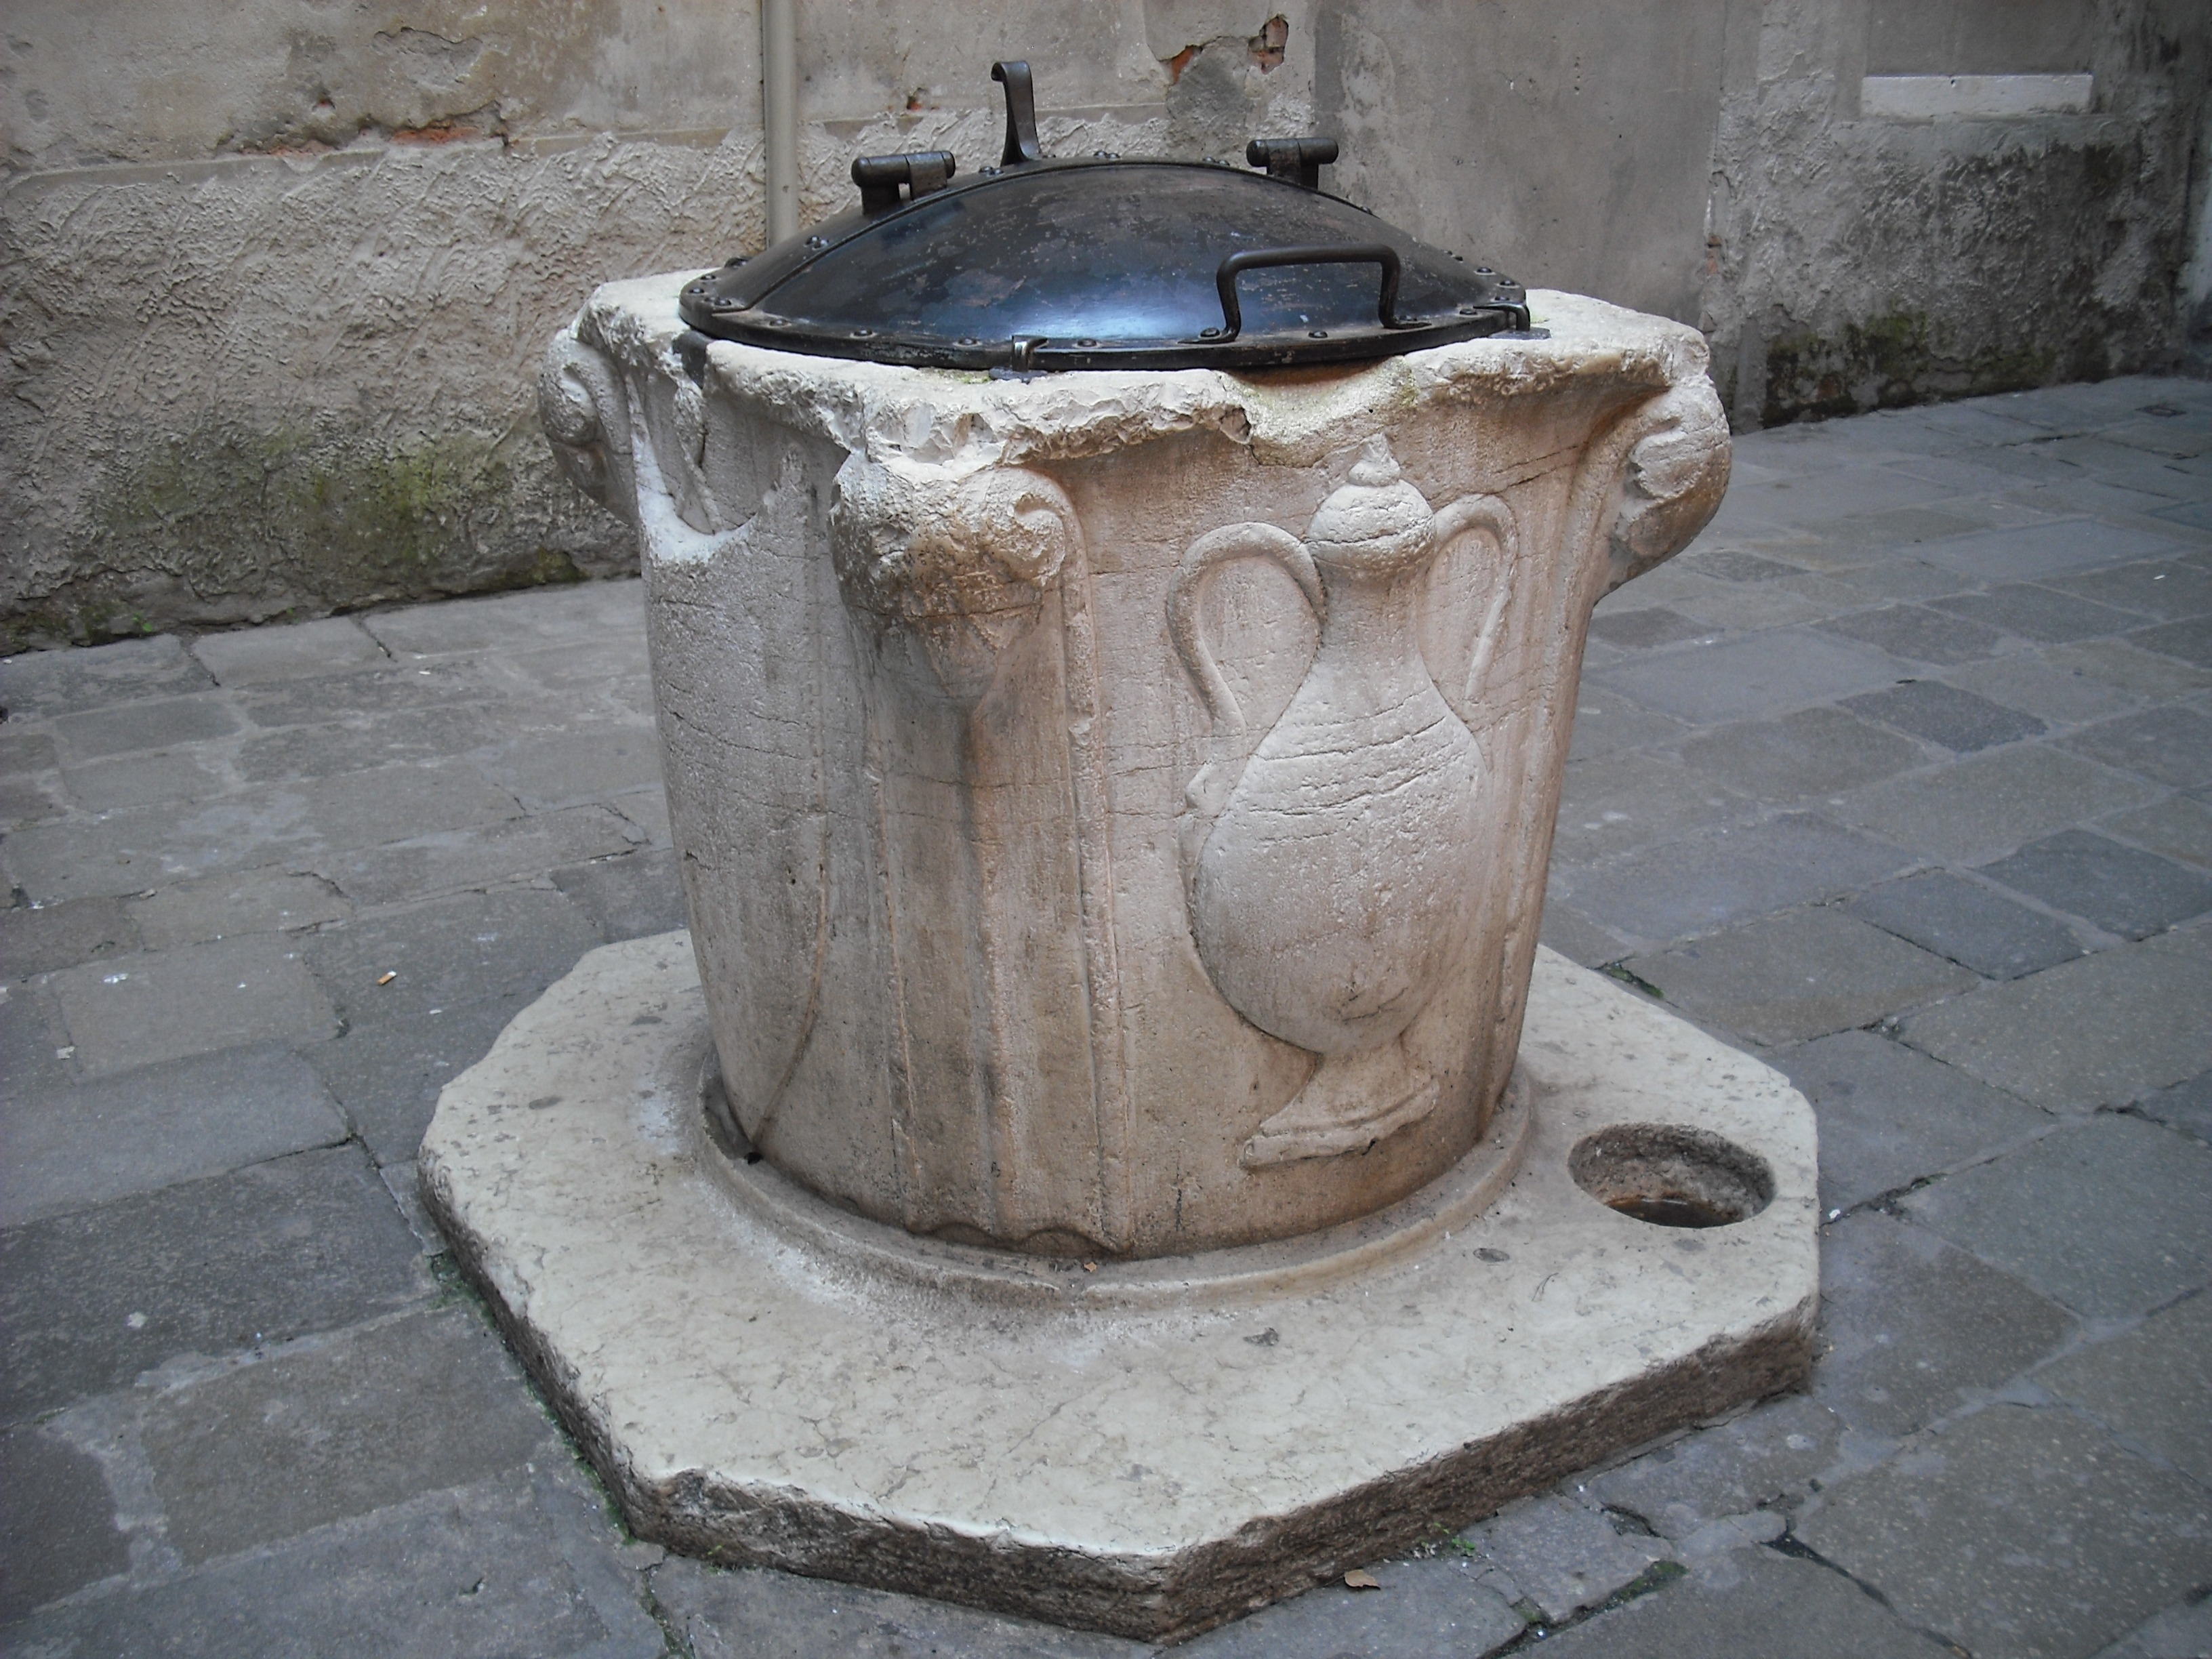
column, venice, sculpture, art, fountain, court, water feature, wells, stone carving, ancient history